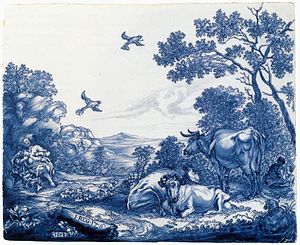
Kakkel
Delft kakkel
En kakkel er en tyk keramikflise, lavet af ler og brændt ved høj temperatur. Ud fra materiale og fremstillingsmåde ville det rette ord være en klinke, men kaklen kan være buet, så den passer rundt om en kakkelovn, der får en større overflade og kan give mere varme fra sig.